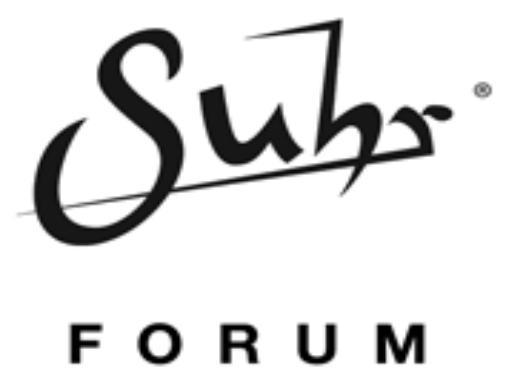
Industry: Leisure